Cornish people

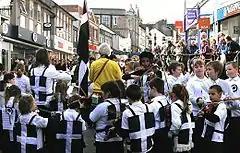
St. Piran's Day is an annual patronal Cornish festival celebrating Cornish culture and history every 5 March.

In 1825 a band of 60 Cornishmen left Falmouth for Mineral del Monte in central Mexico with of mining machinery with which to apply their mining skill and technologies to resuscitate Mexico's ailing silver mining industry after the neglect caused by the Mexican War of Independence. Following their sea voyage they attempted to dock at Veracruz but were forced away by the Spanish to a beach at Mocambo from where they hauled their machinery through jungle and swamp to Santa Fe. During this haul through the jungle, the Cornishmen and their Mexican helpers fell victim to yellow fever, resulting in 30 Cornish and 100 Mexican fatalities. The fever forced the survivors to abandon their equipment and head inland up into the mountains to Xalapa to try to escape the mosquitos for three months, until the end of the rainy season. Once the rainy season closed the Cornish and Mexican miners continued their "Great Trek" to Mineral del Monte, transporting their machinery to an altitude of above sea level and arriving at their destination on 1 May 1826. Following their arrival, the Cornish community flourished and stayed in central Mexico until the Mexican Revolution in 1910. Although the Cornish community in Mexico broadly returned to Cornwall, they left a cultural legacy; Cornish pasties, Cornish mining museums and a Cornish Mexican Cultural Society are all part of the local heritage and tradition in and around Mineral del Monte.